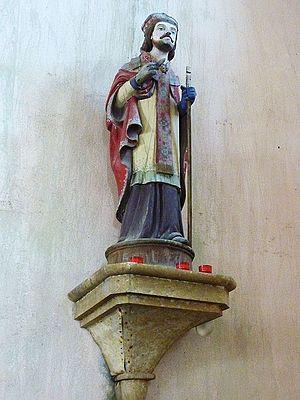
Botmeur: église paroissiale, statue de saint Eutrope
Botmeur [bɔtmœʁ] est une commune française du département du Finistère et de la région Bretagne ; elle fait partie de Monts d'Arrée Communauté.
Saint Eutrope fut le premier évêque de Saintes. Il a sans doute vécu vers le IIIᵉ siècle ou IVᵉ siècle de l'ère chrétienne.